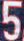
Number: 5